Dick Morris

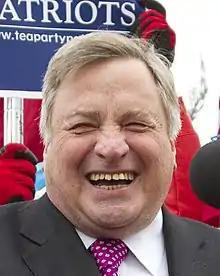
Morris in 2011

Richard Samuel Morris (born November 28, 1948) is an American author, commentator, and former political consultant.